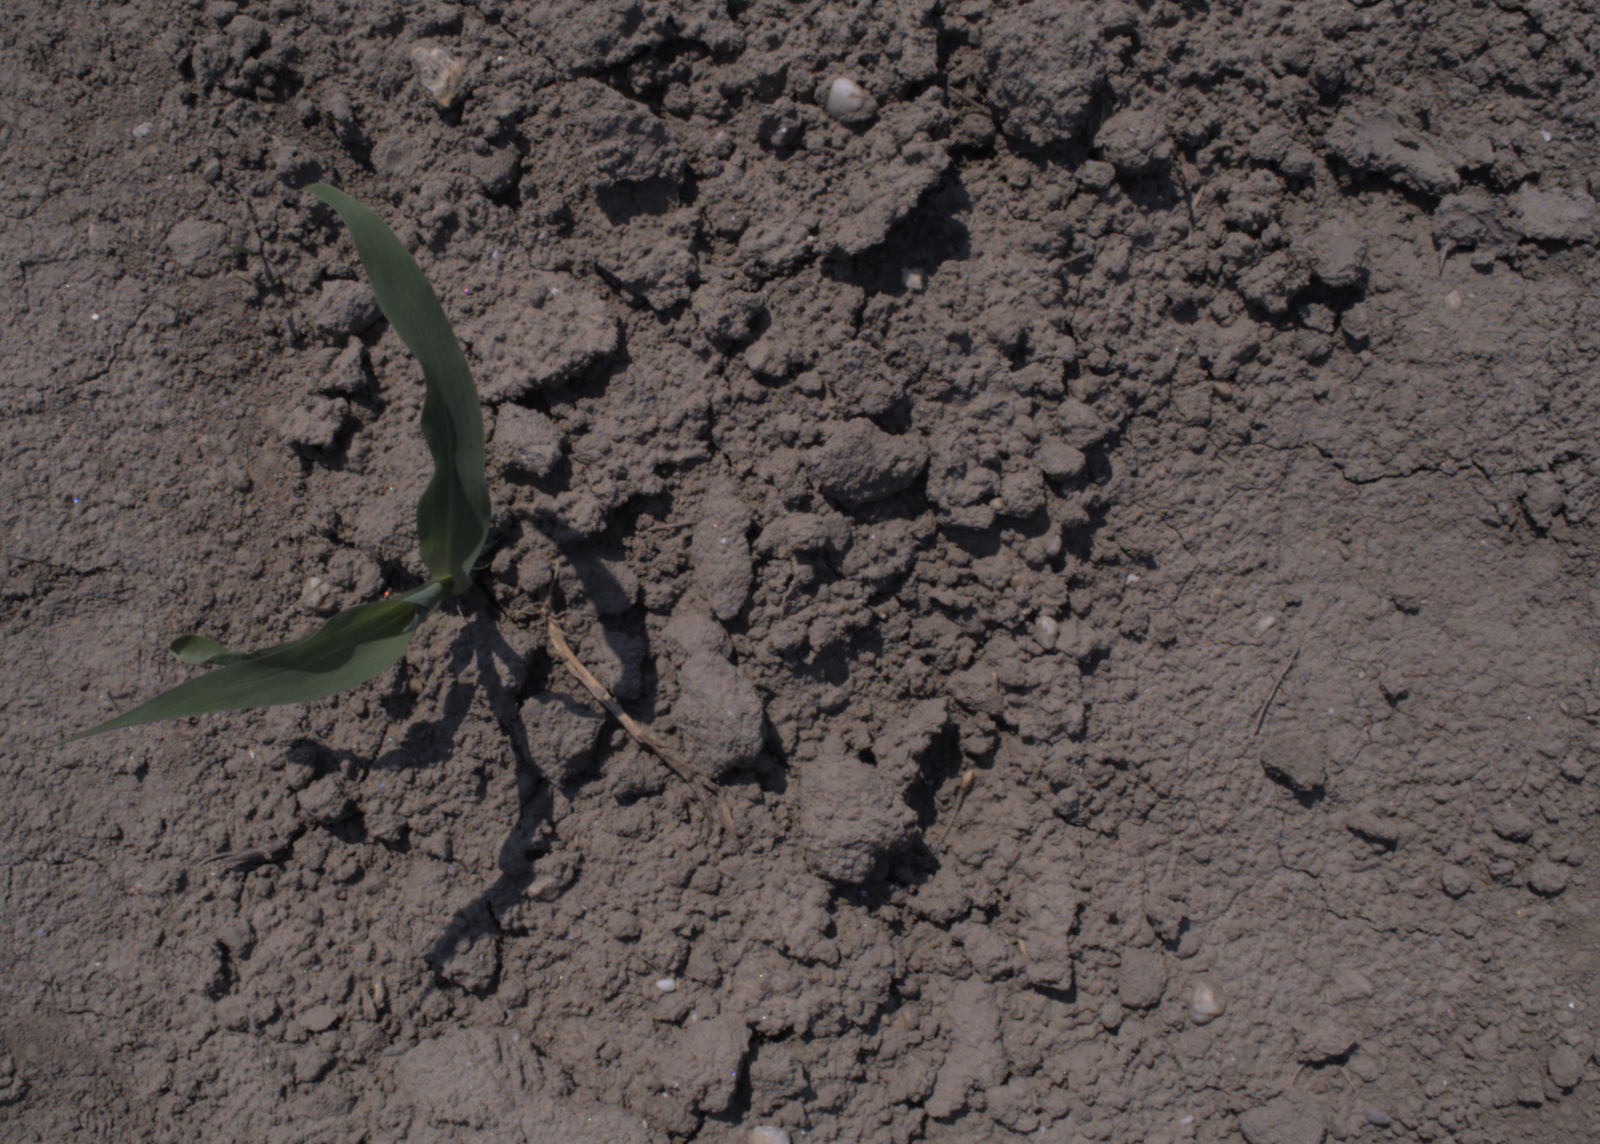
Capture date: 10.08.2020 12:53:58
Weather: sunny
Wind: light
Seeding date: 21.07.2020
Plant canopy height (mm): 930